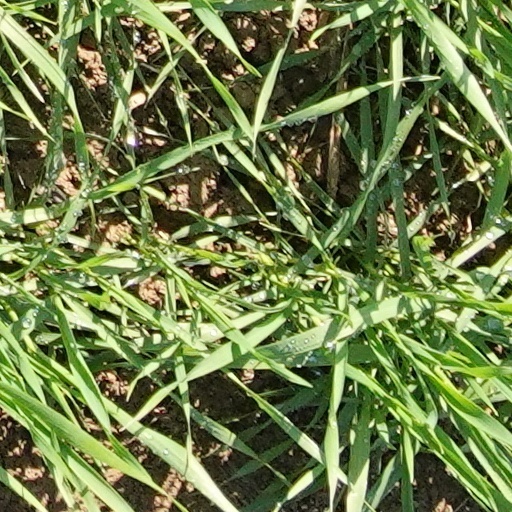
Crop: wheat